Nana Kagga

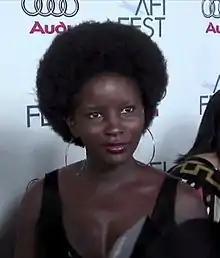
Kagga interviewed by RealTVfilms in 2008

Nana Kagga (also known as Nana Kagga-Hill or Nana Hill or Nana Macpherson) is a Ugandan filmmaker, scriptwriter and actress. She wrote and directed the 2012 film "The Life" and was a writer and executive producer of "Beneath the Lies – The Series". She has written "Mukisa", "My Sister's Keeper" with Clive Nshiime, "Pieces of Me" and many more. She is the co-owner of Savannah MOON, a production company in Uganda.